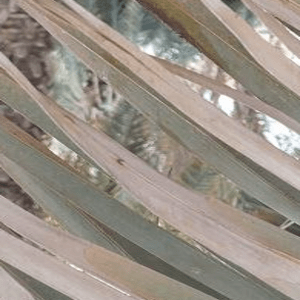
Label: Magnesium Deficiency